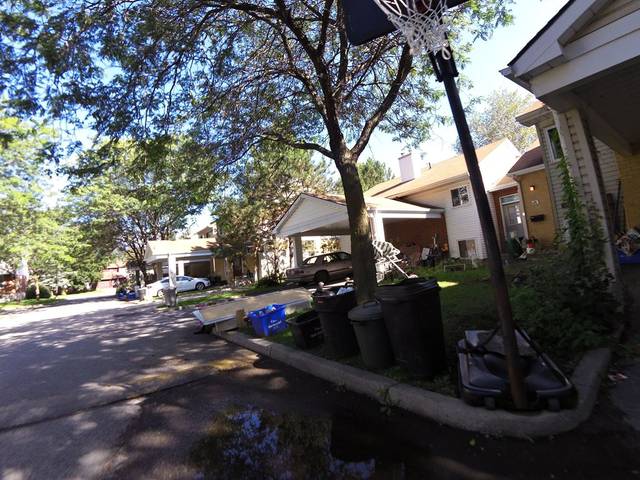
Region: Canada
Coordinates: 45.317, -75.836